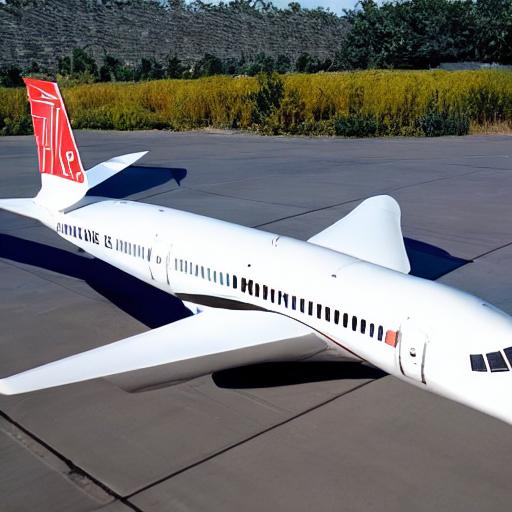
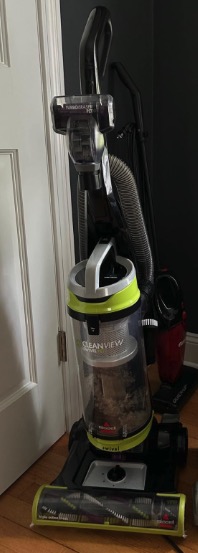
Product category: items_vacuum
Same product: no